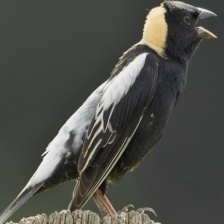
Species: BOBOLINK
Scientific name: DOLICHONYX ORYZIVORUS